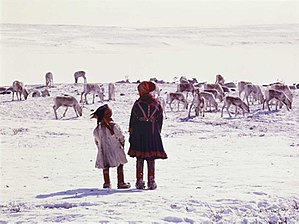
Finneskatten
Samer kunne betale skat i form af rensdyrskind.
Finneskatten eller finnskat, finnkaup, lappeskat eller sameskat, var en skat, som samerne på det område, der i dag kaldes Nordkalotten, skulle betale til øvrigheden - enten til kongen eller hans indkrævere. Begrebet kendes fra sagalitteraturen. Ordet "skat" blev benyttet om afgifter indkrævet fra områder udenfor riget; før 1300-tallet betalte nordmænd ingen skat, men "skattede" gennem forpligtelsen ved ordningen med leding.